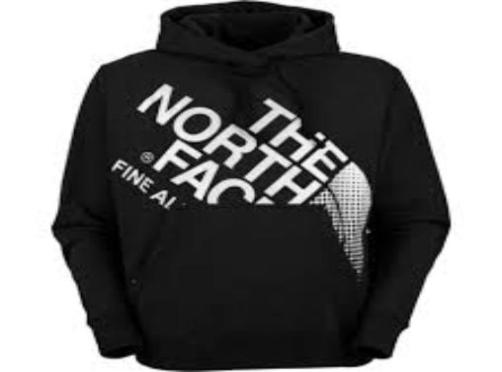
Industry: Clothes